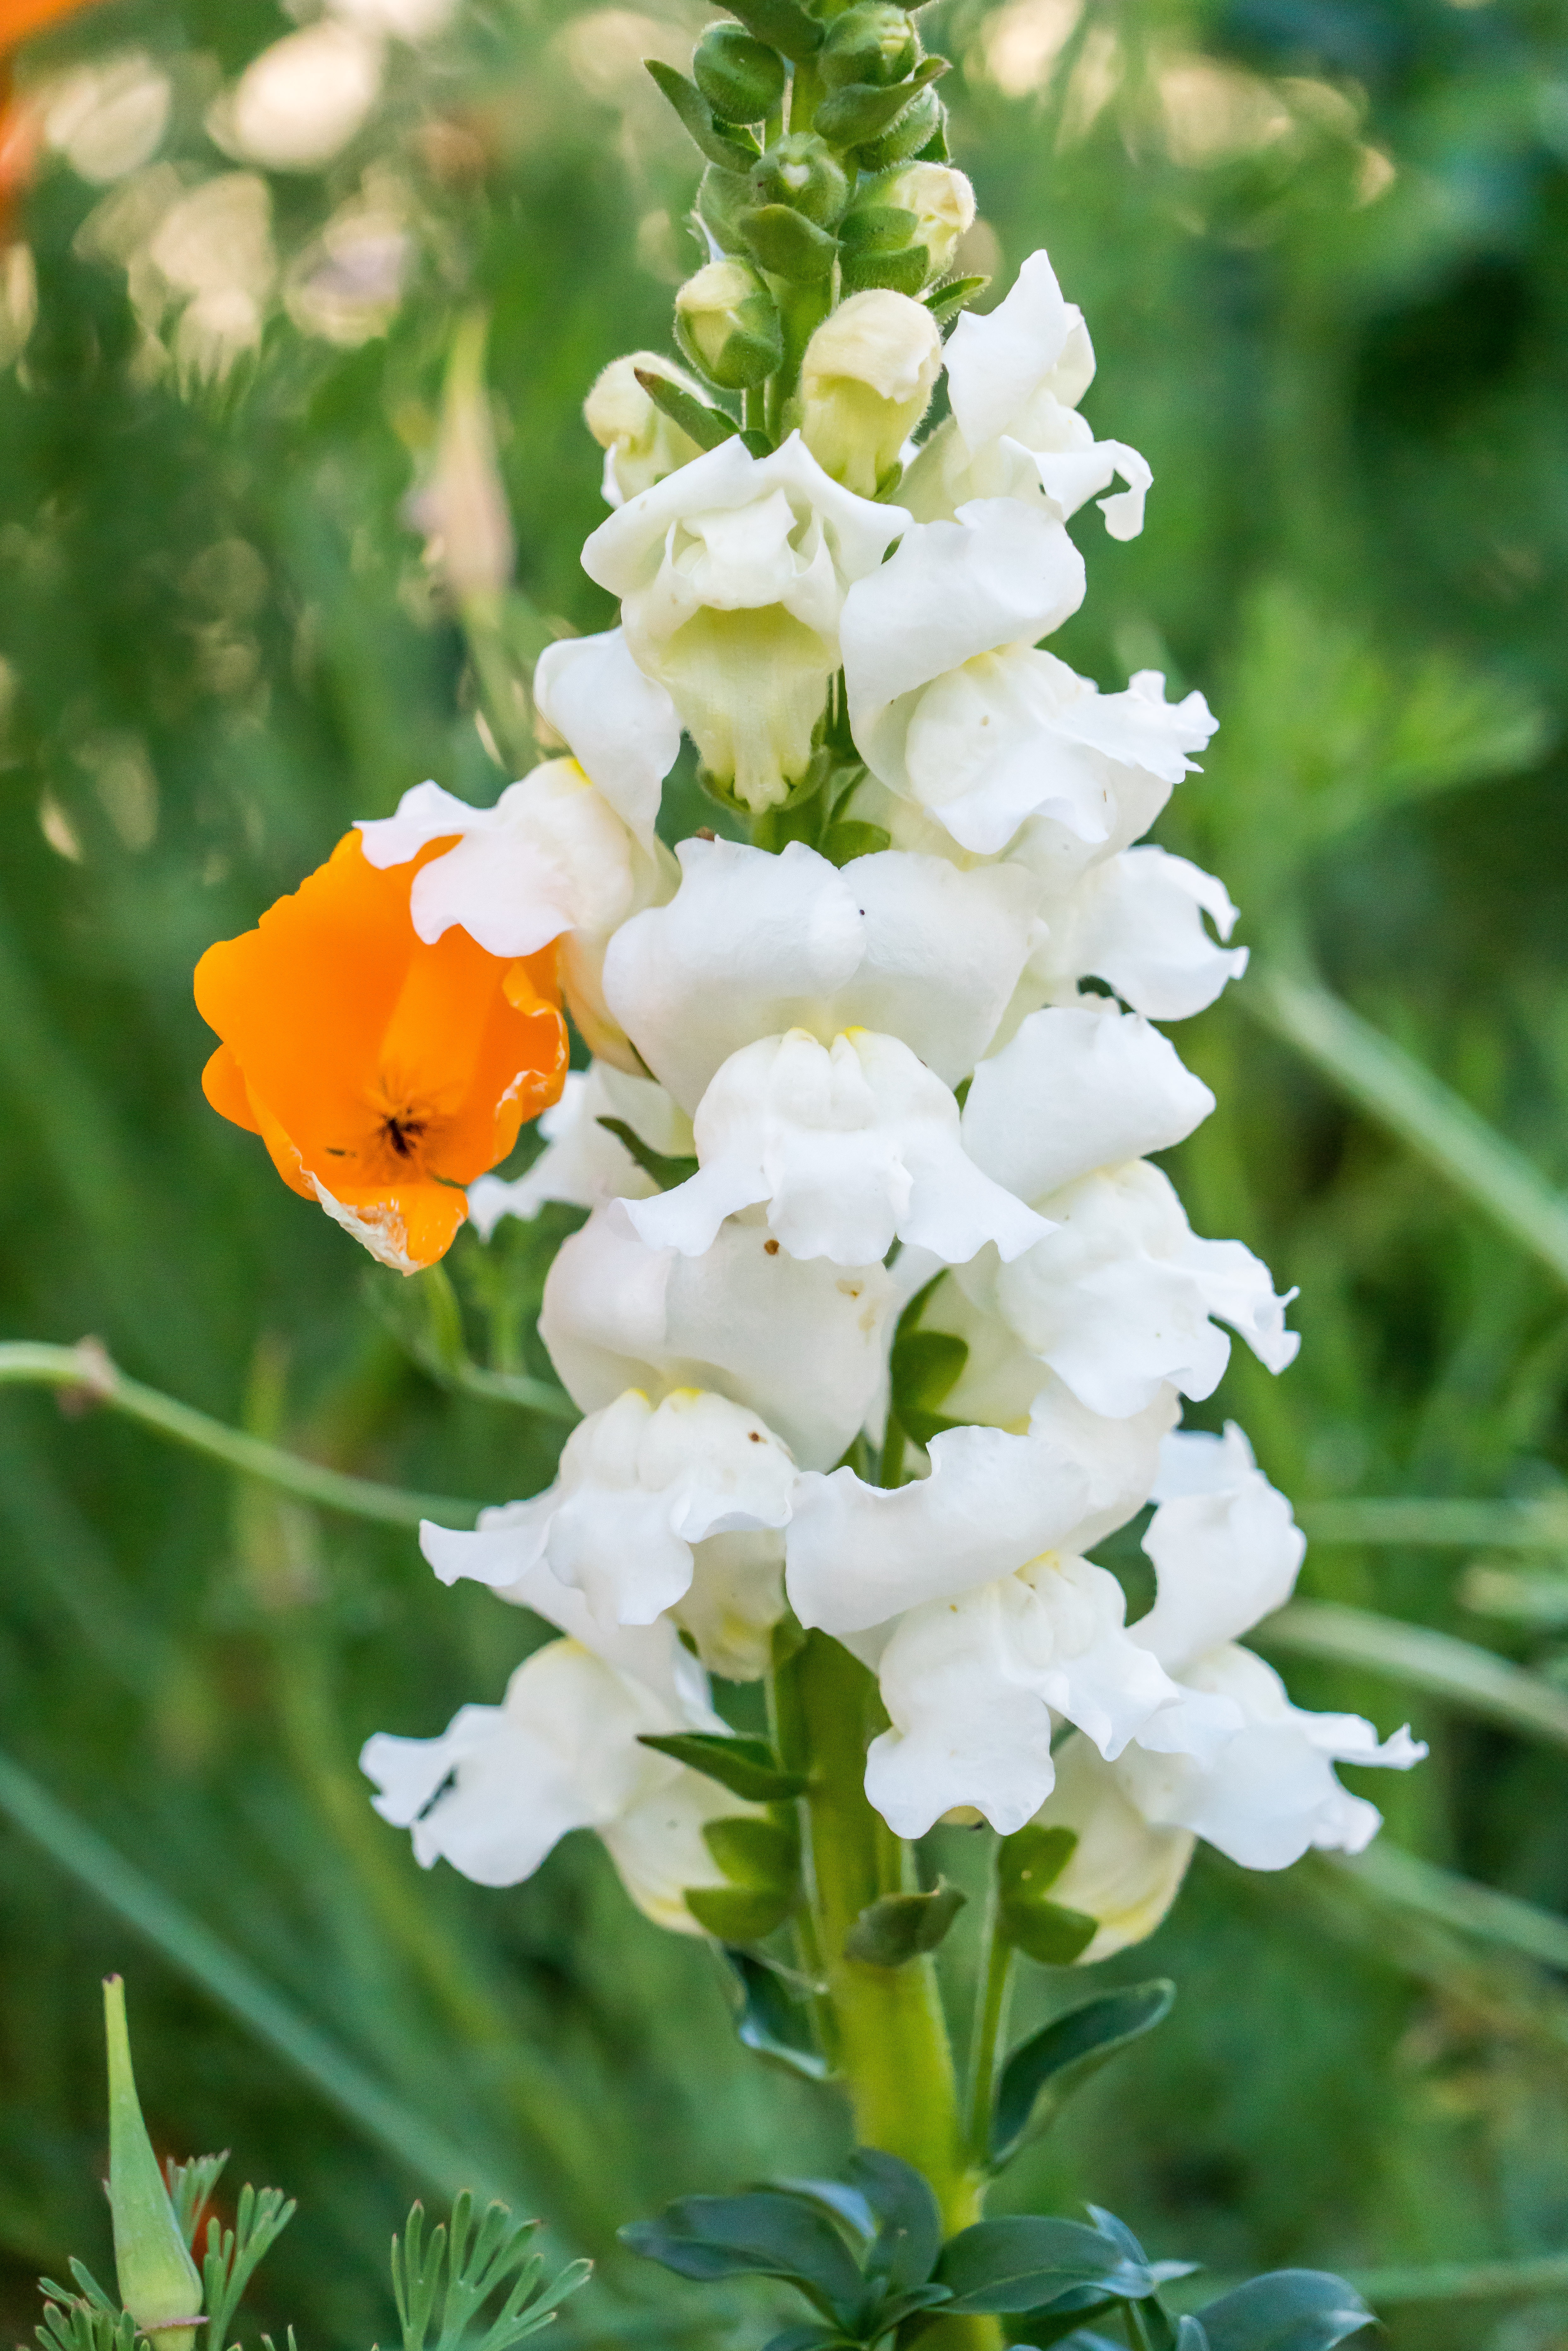
nature, blossom, plant, flower, bloom, floral, foliage, herb, botany, blooming, yellow, flora, wildflower, close up, sunny, snapdragon, digitalis, lupin, flowering plant, verbascum, land plant